Belt-driven bicycle

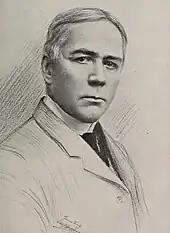
Mathew J. Steffens

In 1898, Mathew Joseph Steffens of Chicago, Illinois received a patent for a rear-wheel drive electric bicycle using a driving belt attached to the periphery of the pneumatic-tired wheel. By the early 1900s, some motorcycles were using leather drive belts.